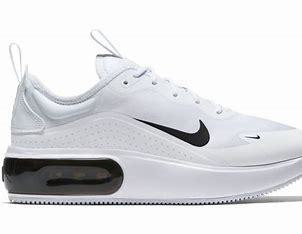
Brand: Nike
Model: Air Max DIA